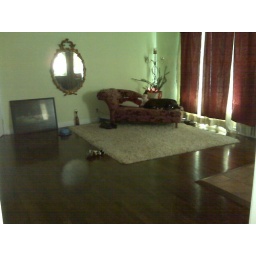
the foors are dark oak. and the walls in the entire house have been freshly painted.